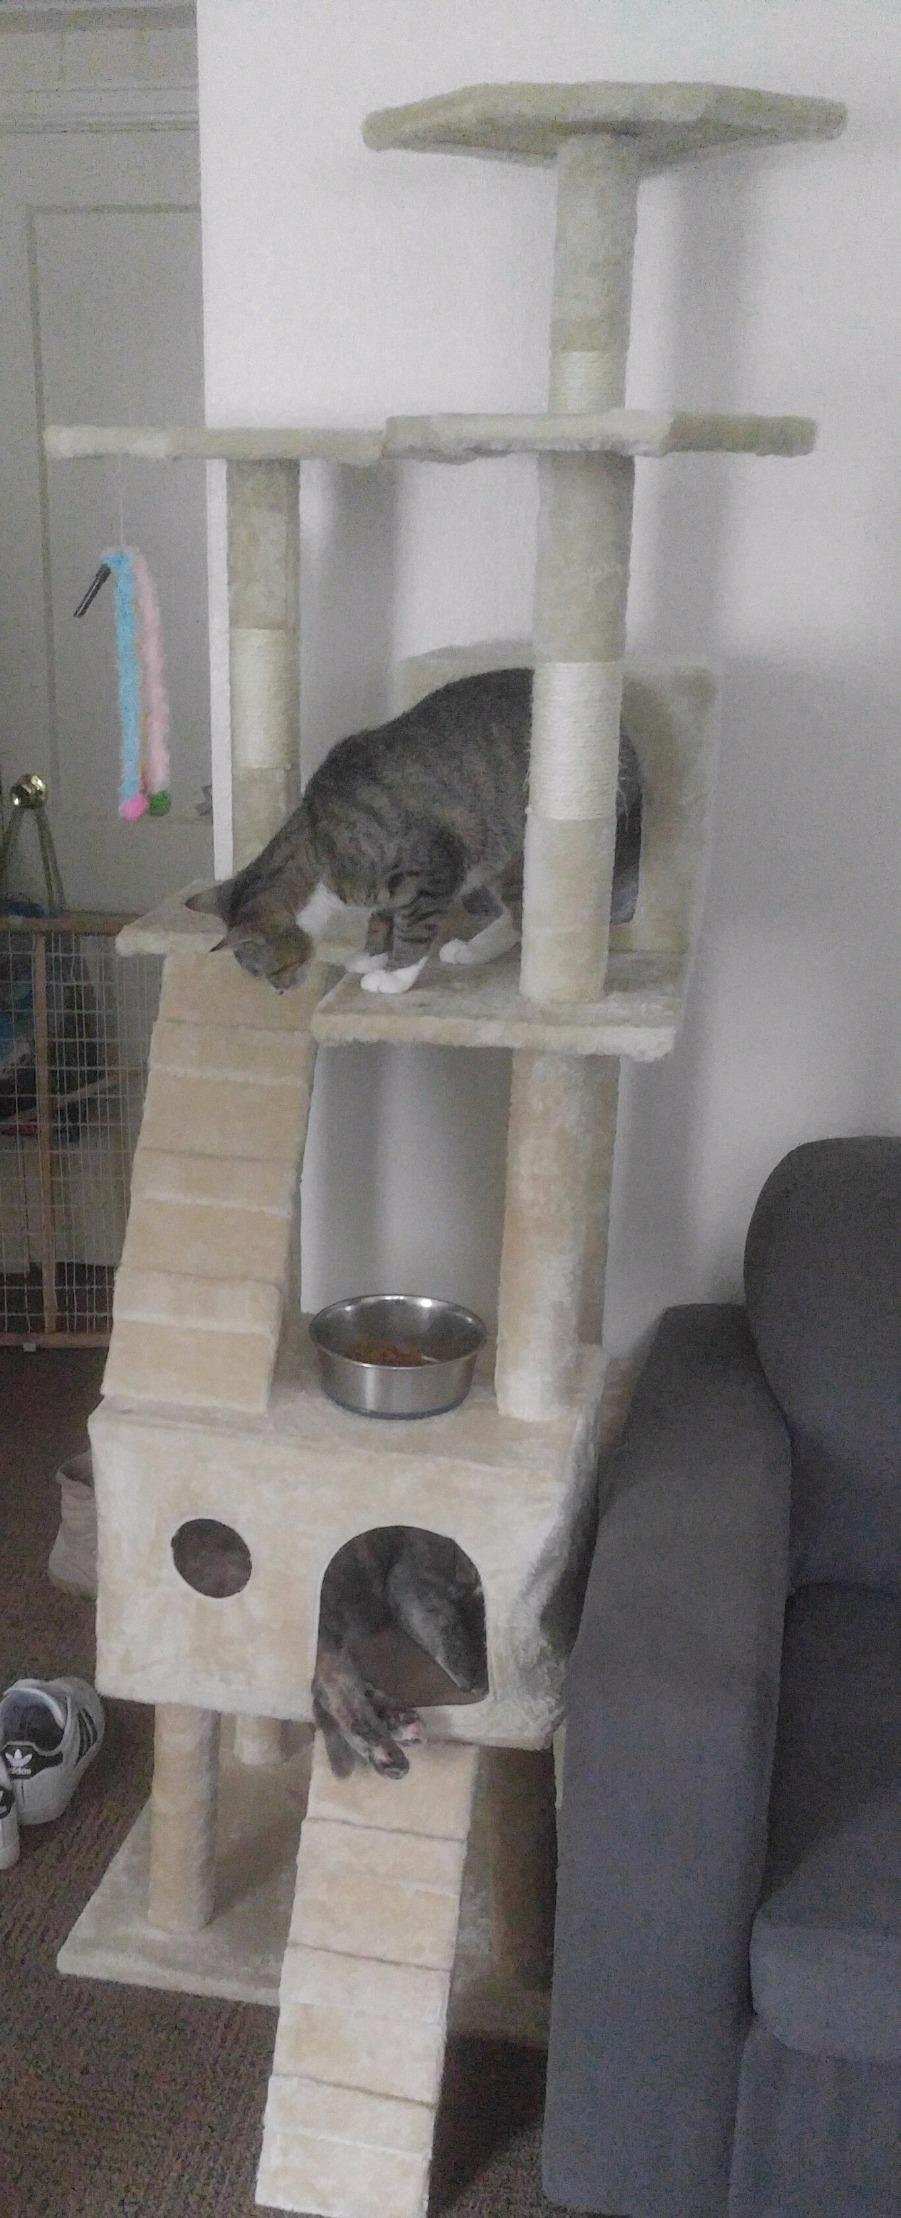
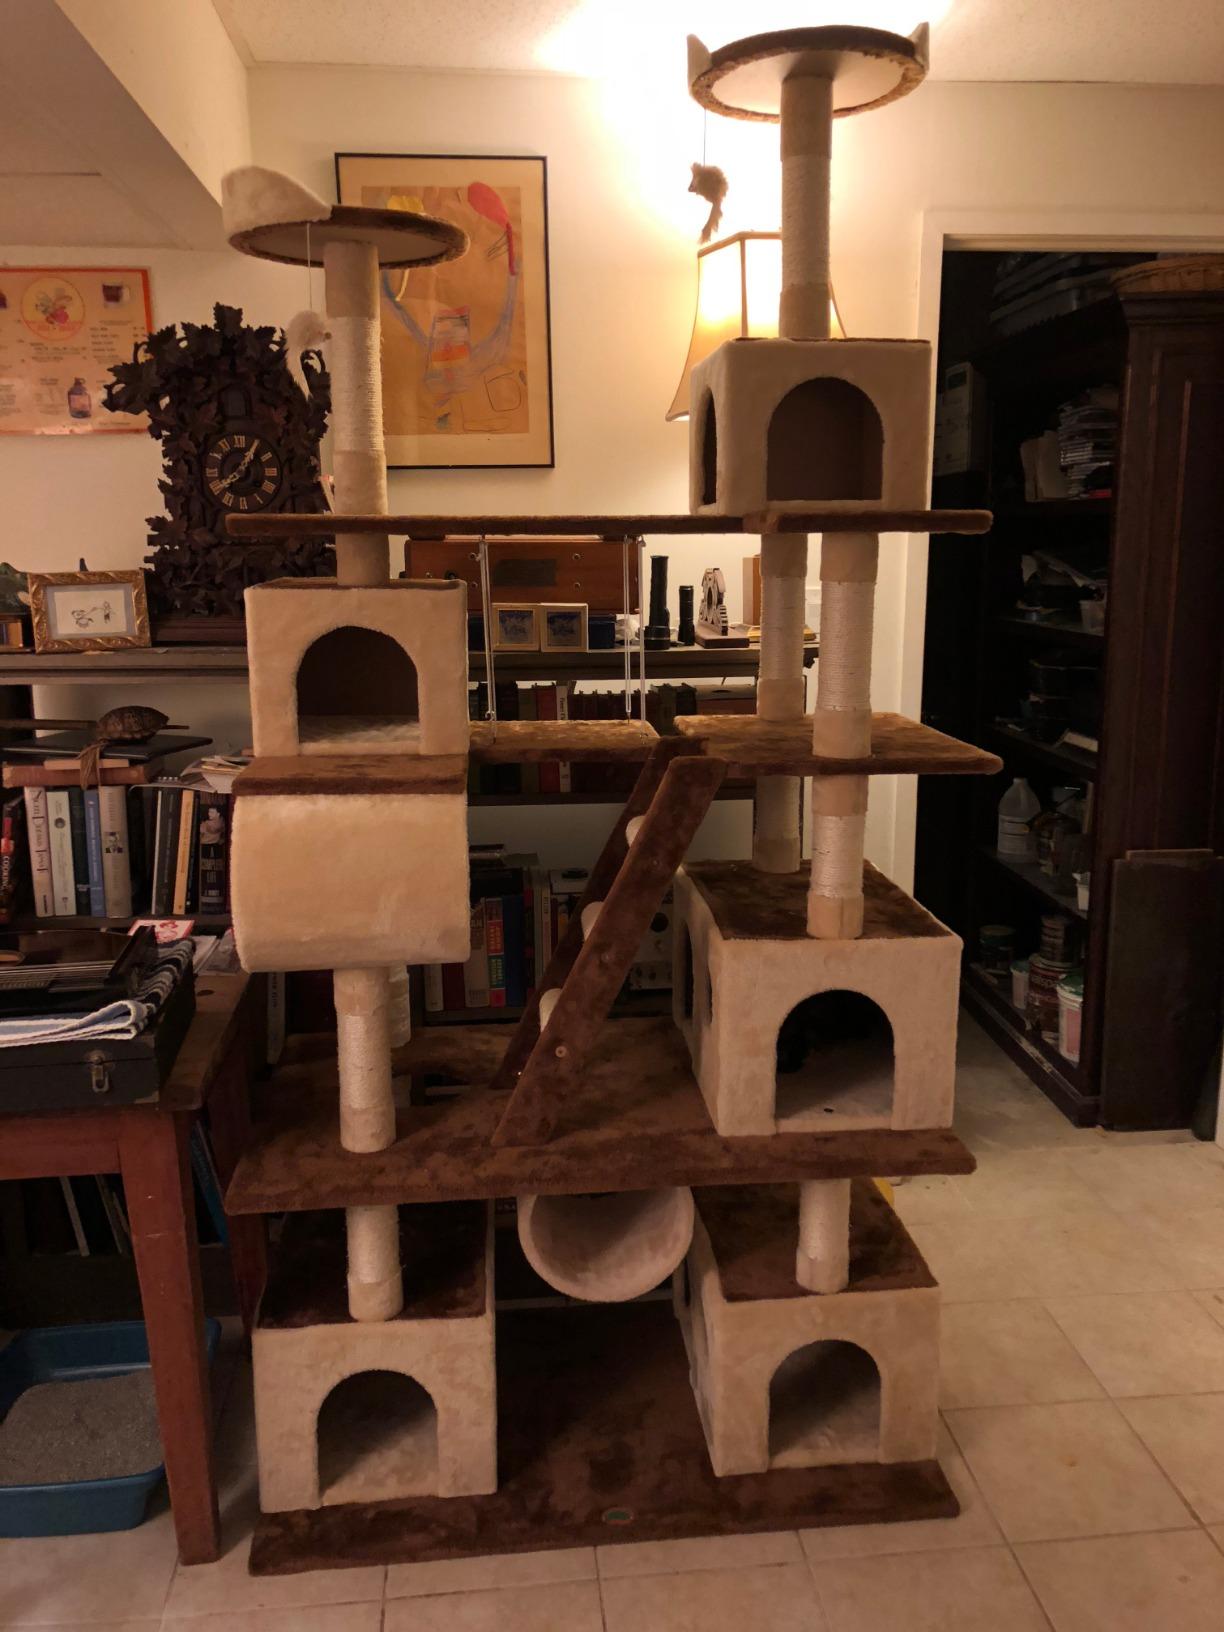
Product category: items_cat tree
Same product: no